Vehicle frame

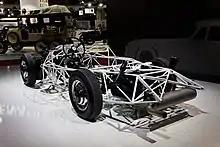
The tubular frame of the Mercedes-Benz 300 SL's exceptionally high sills spawned its iconic upward-opening gullwing doors

Similar to a ladder frame, but the middle sections of the frame rails sit outboard of the front and rear rails, routed around the passenger footwells, inside the rocker and sill panels. This allowed the floor pan to be lowered, especially the passenger footwells, lowering the passengers' seating height and thereby reducing both the roof-line and overall vehicle height, as well as the center of gravity, thus improving handling and road-holding in passenger cars.